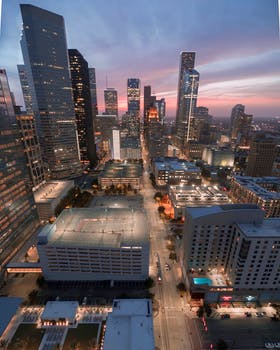
Label: No Watermark